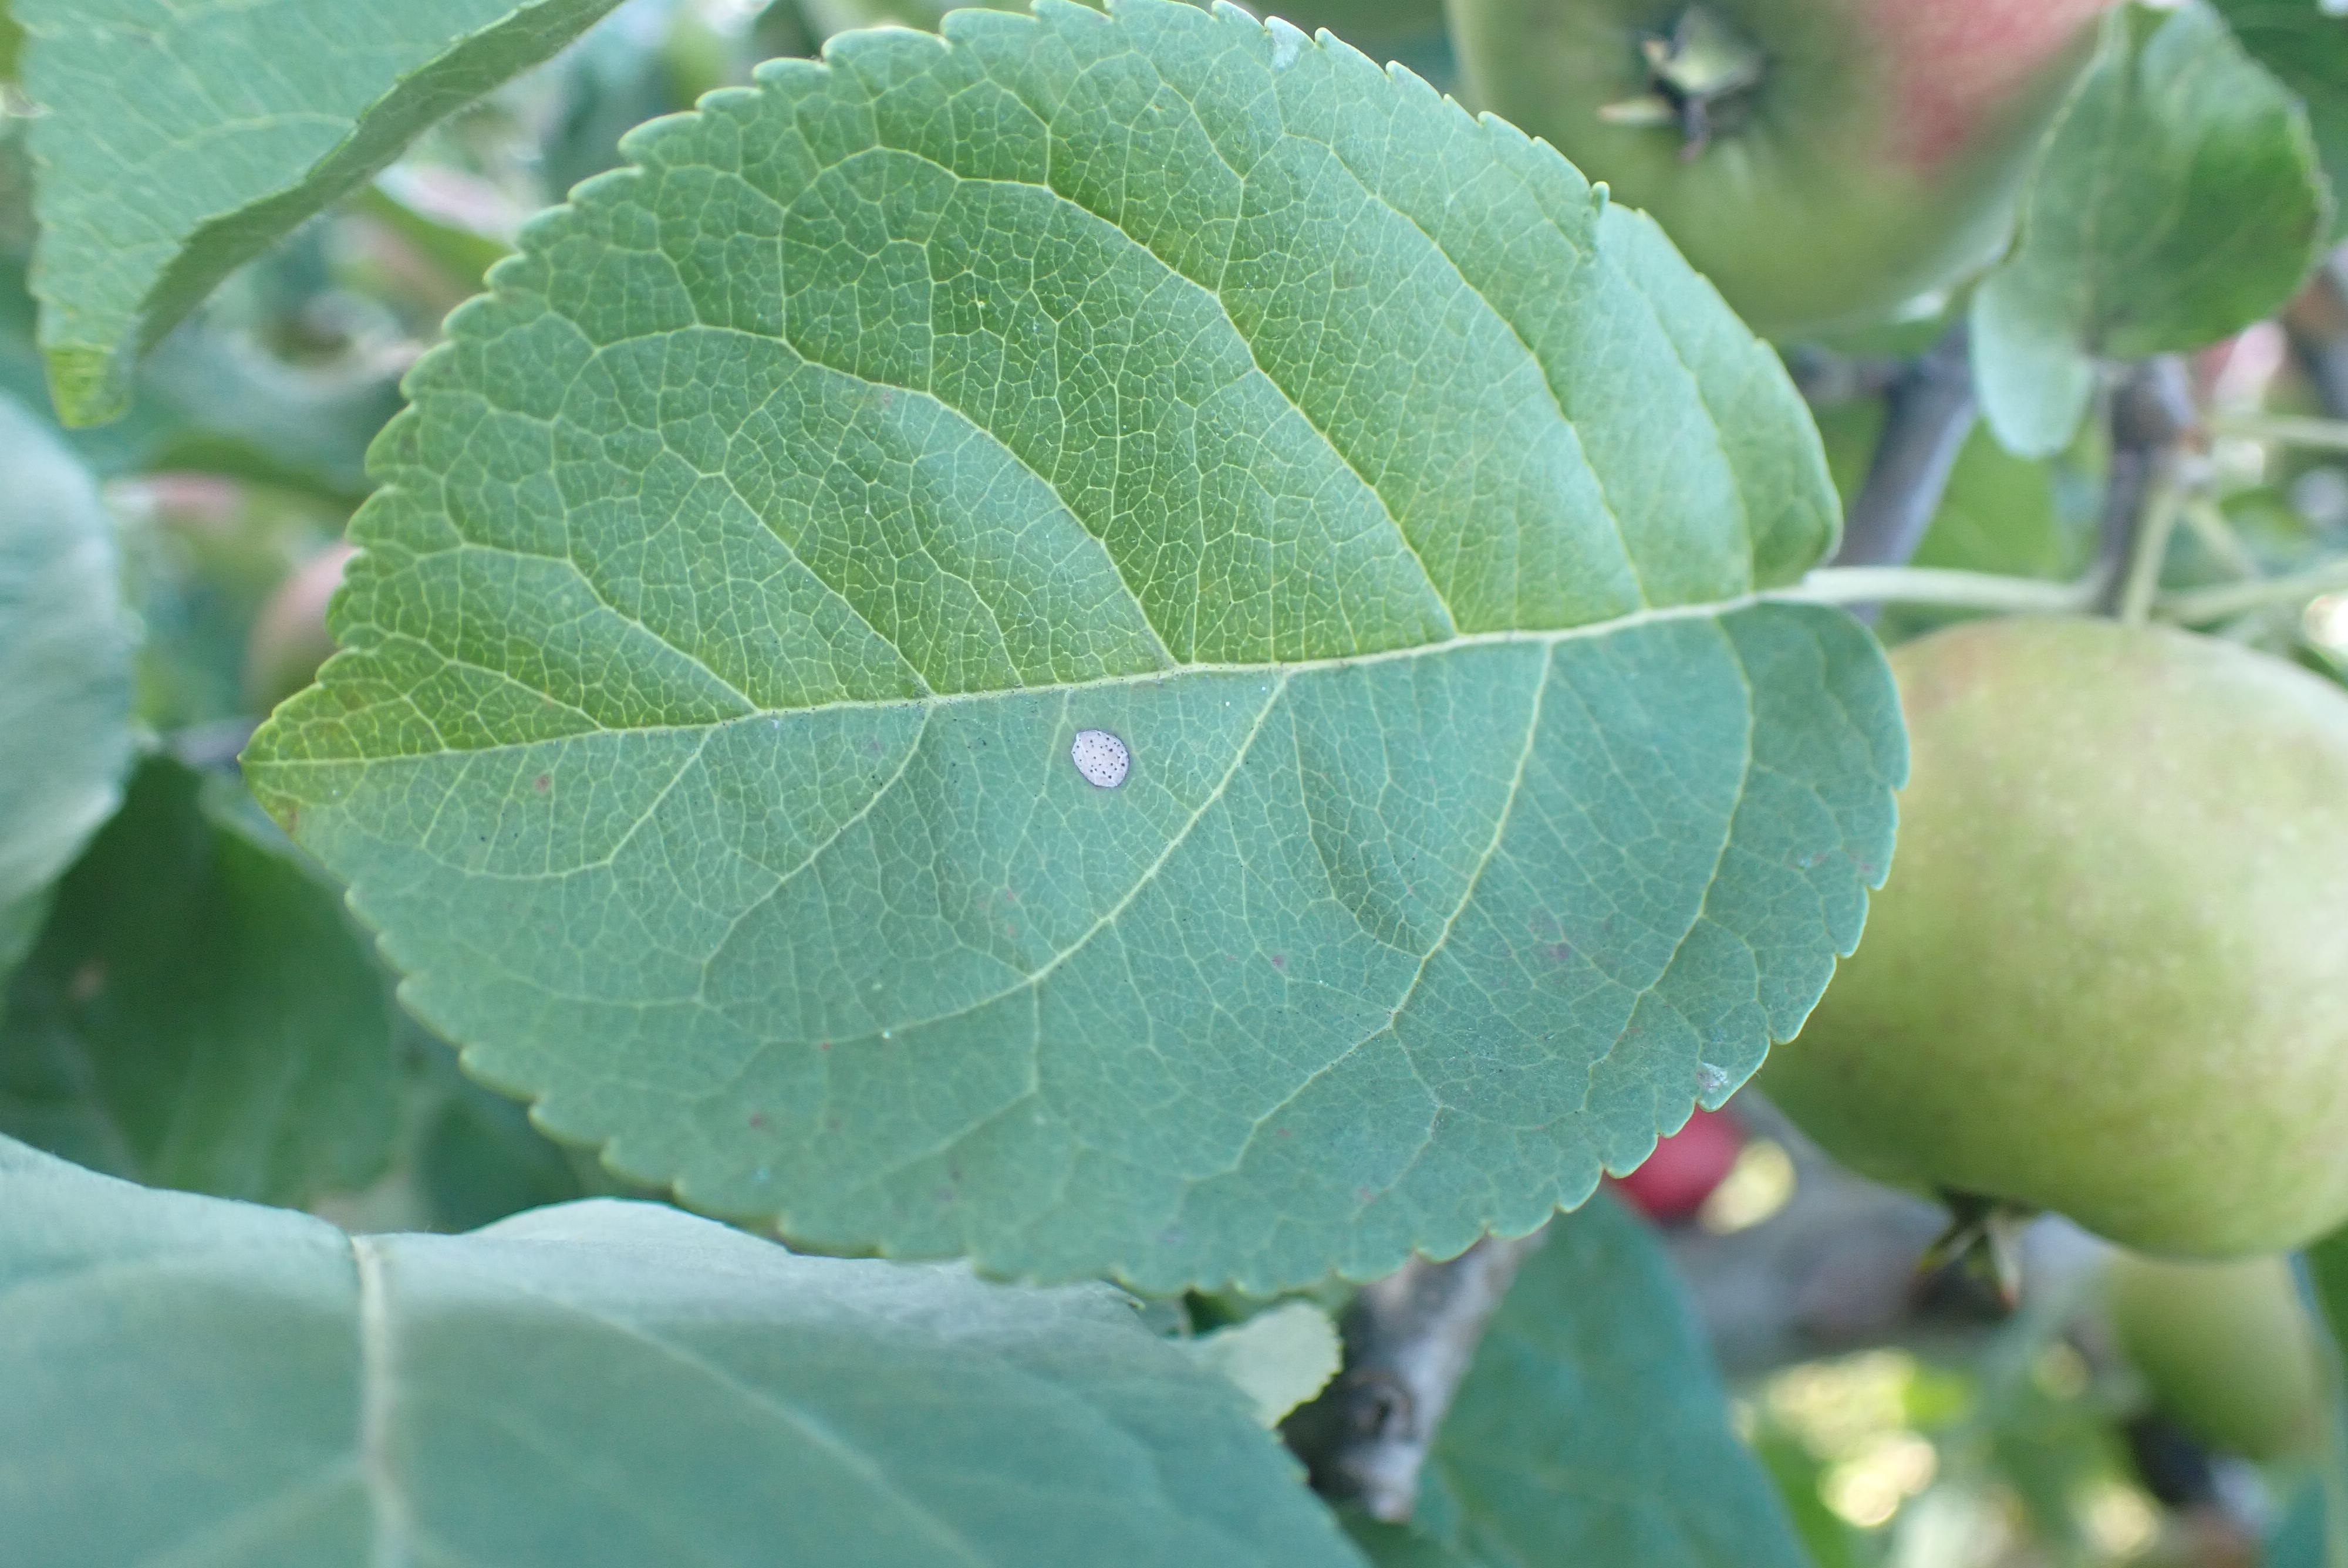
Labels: frog_eye_leaf_spot